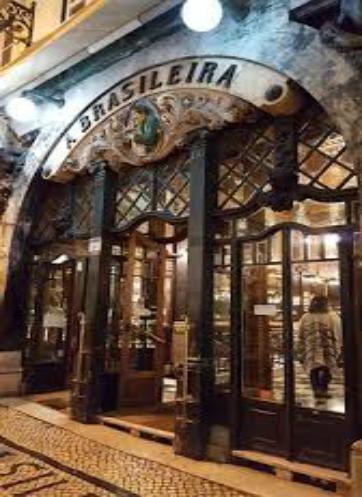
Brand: Cafe A Brasileira
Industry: Food